Popcorn

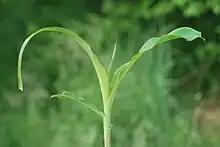
Specimen of "Zea mays everta"

During the Great Depression, popcorn was fairly inexpensive at 5–10 cents a bag and became popular. Thus, while other businesses failed, the popcorn business thrived and became a source of income for many struggling farmers and entrepreneurs, including the Redenbacher family, namesake of the Orville Redenbacher's popcorn brand. During World War II, sugar rations diminished candy production, and Americans compensated by eating three times as much popcorn as they had before. The snack was popular at theaters, much to the initial displeasure of many of the theater owners, who thought it distracted from the films. Their minds eventually changed, however, and in 1938 a Midwestern theater owner named Glen W. Dickinson Sr. installed popcorn machines in the lobbies of his Dickinson theaters. Popcorn was more profitable than theater tickets, and at the suggestion of his production consultant, R. Ray Aden, Dickinson purchased popcorn farms and was able to keep ticket prices down. The venture was a success, and popcorn soon spread. The rise of television in the 1940s brought lower popcorn consumption as theater attendance fell. The Popcorn Institute (a trade association of popcorn processors) promoted popcorn consumption at home, bringing it back to previous levels.